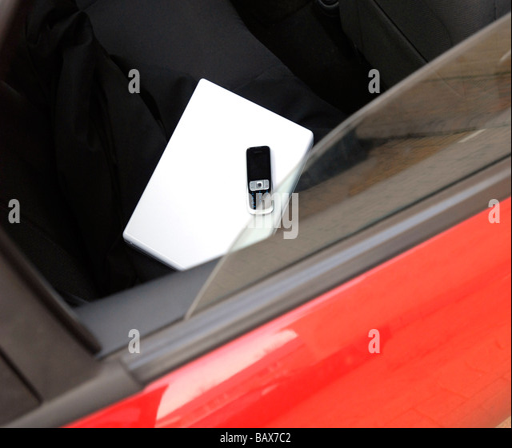
laptop and phone on show in the back of a car